Pacific Coast Waste and Recycling

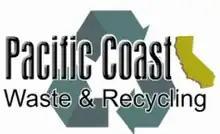
Pacific Coast Waste and Recycling

Pacific Coast Waste and Recycling, LLC (PCW&R) is a private waste management company located in Compton, California, established in 2005. It is one of the few African-American owned and operated waste and recycling company in California and the United States. In addition to providing waste collection service to businesses throughout Los Angeles, the company also provides municipal waste collection and recycling services for the city of Compton, CA. In 2013, PCW&R was acquired by Republic Services.